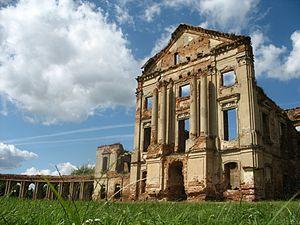
Roujany est une commune urbaine de la voblast de Brest, en Biélorussie. Sa population s'élève à 3 023 habitants en 2017.